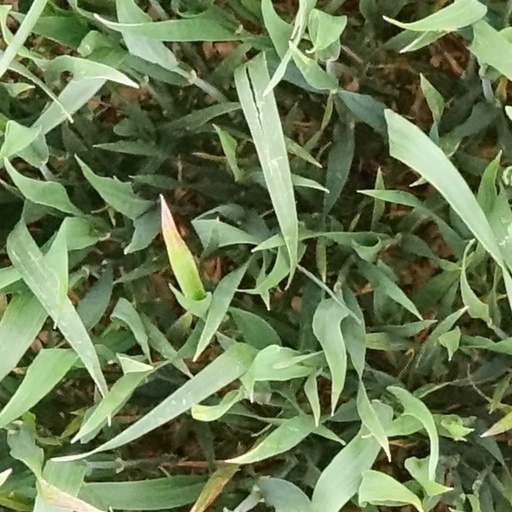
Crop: wheat